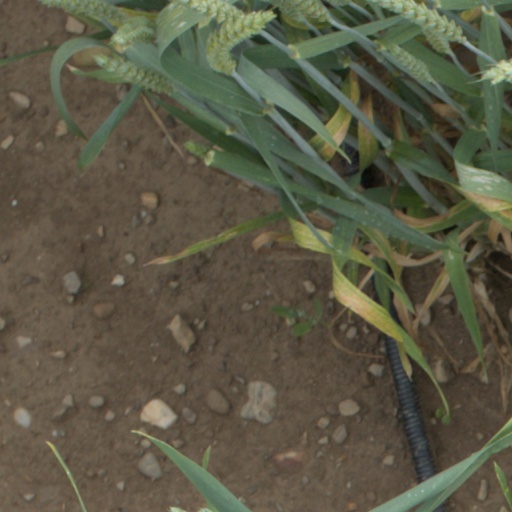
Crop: wheat